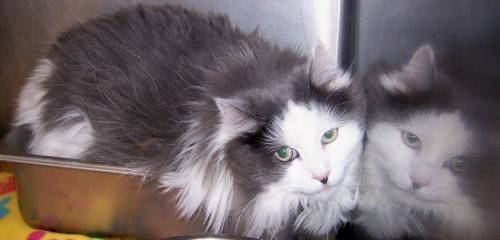
Label: cat